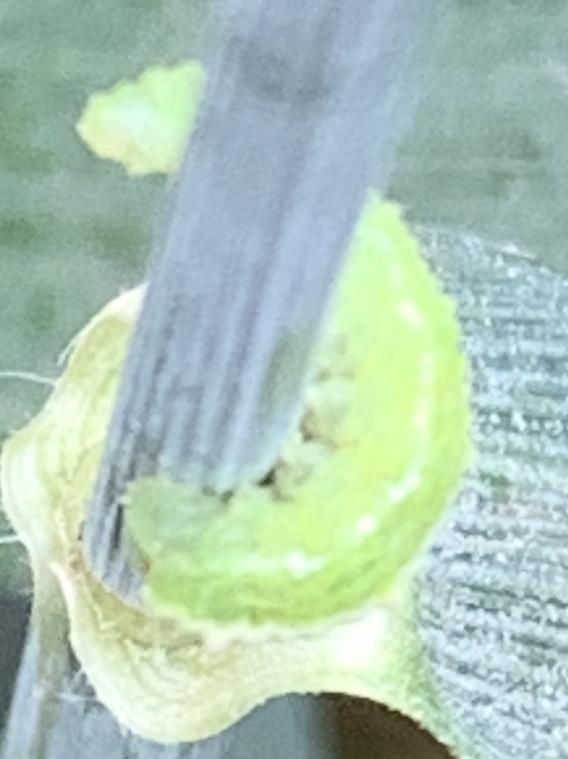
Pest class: predators